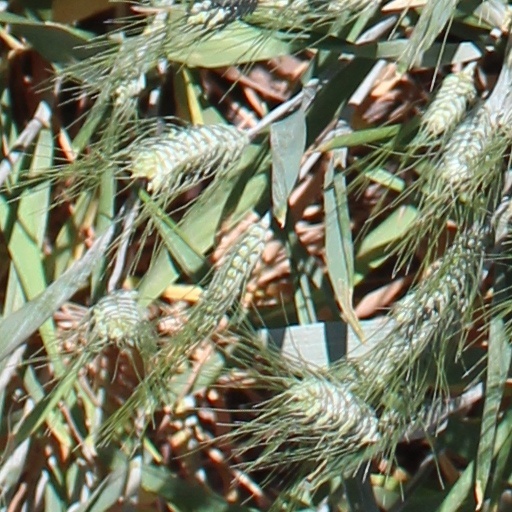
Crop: wheat